Aritz Aduriz

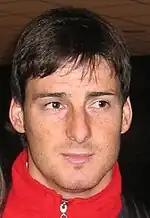
Aduriz in 2008

After two seasons in the reserves, Aduriz made his first-team debut on 14 September 2002 against FC Barcelona in a 0–2 home loss, but made only two more league appearances during the campaign, still turning out for the B-side where he made just short of 100 appearances in the Segunda División B. He went on to spend almost three seasons elsewhere (one with Burgos CF, one and a half at Real Valladolid in the Segunda División) before returning to Athletic in December 2005.